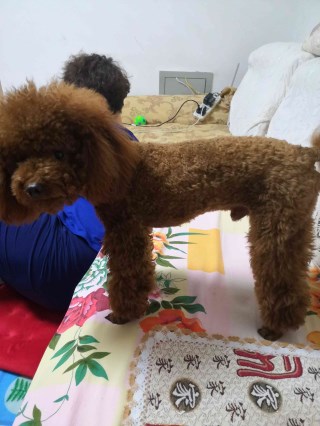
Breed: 7449-n000128-teddy